Giovanni de' Vecchi

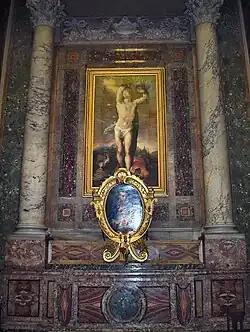
"Saint Sebastian" (1614); church Sant'Andrea della Valle, Rome

Born in Borgo San Sepolcro, He first apprenticed with the painter Raffaello del Colle, then with Taddeo Zuccari, whom he assisted in the interior decoration of the Villa Farnese at Caprarola, a major work in the Mannerist aesthetics. He also has paintings of the "Life of St. Jerome" in Ara Coeli which he painted for the Delfin family, and in In the cupola of the Gesu, he painted the "four doctors of the church (Gregory, Ambrose, Jerome, and Augustine)". The mosaics for the tribune of St. Peter's basilica with St. John and St. Luke are based on his cartoons. He also contributed to the frescoes in the Roman Oratorio del Santissimo Crocifisso.